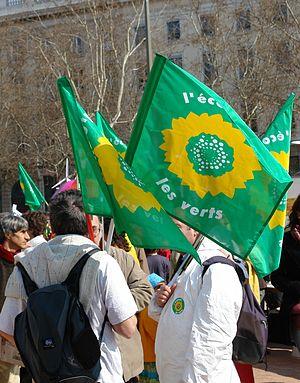
Manifestation contre l'EPR, Lyon, 17 mars 2007, place Bellecour. Drapeaux des Verts.
Le terme Parti vert désigne un parti politique écologiste. Nombre de ces partis adhèrent à la charte des Verts mondiaux.